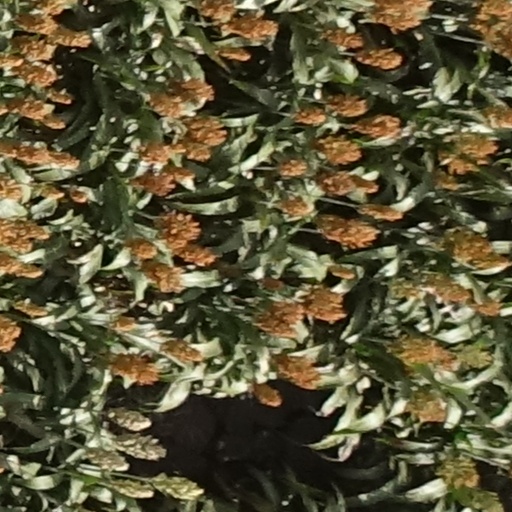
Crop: sorghum